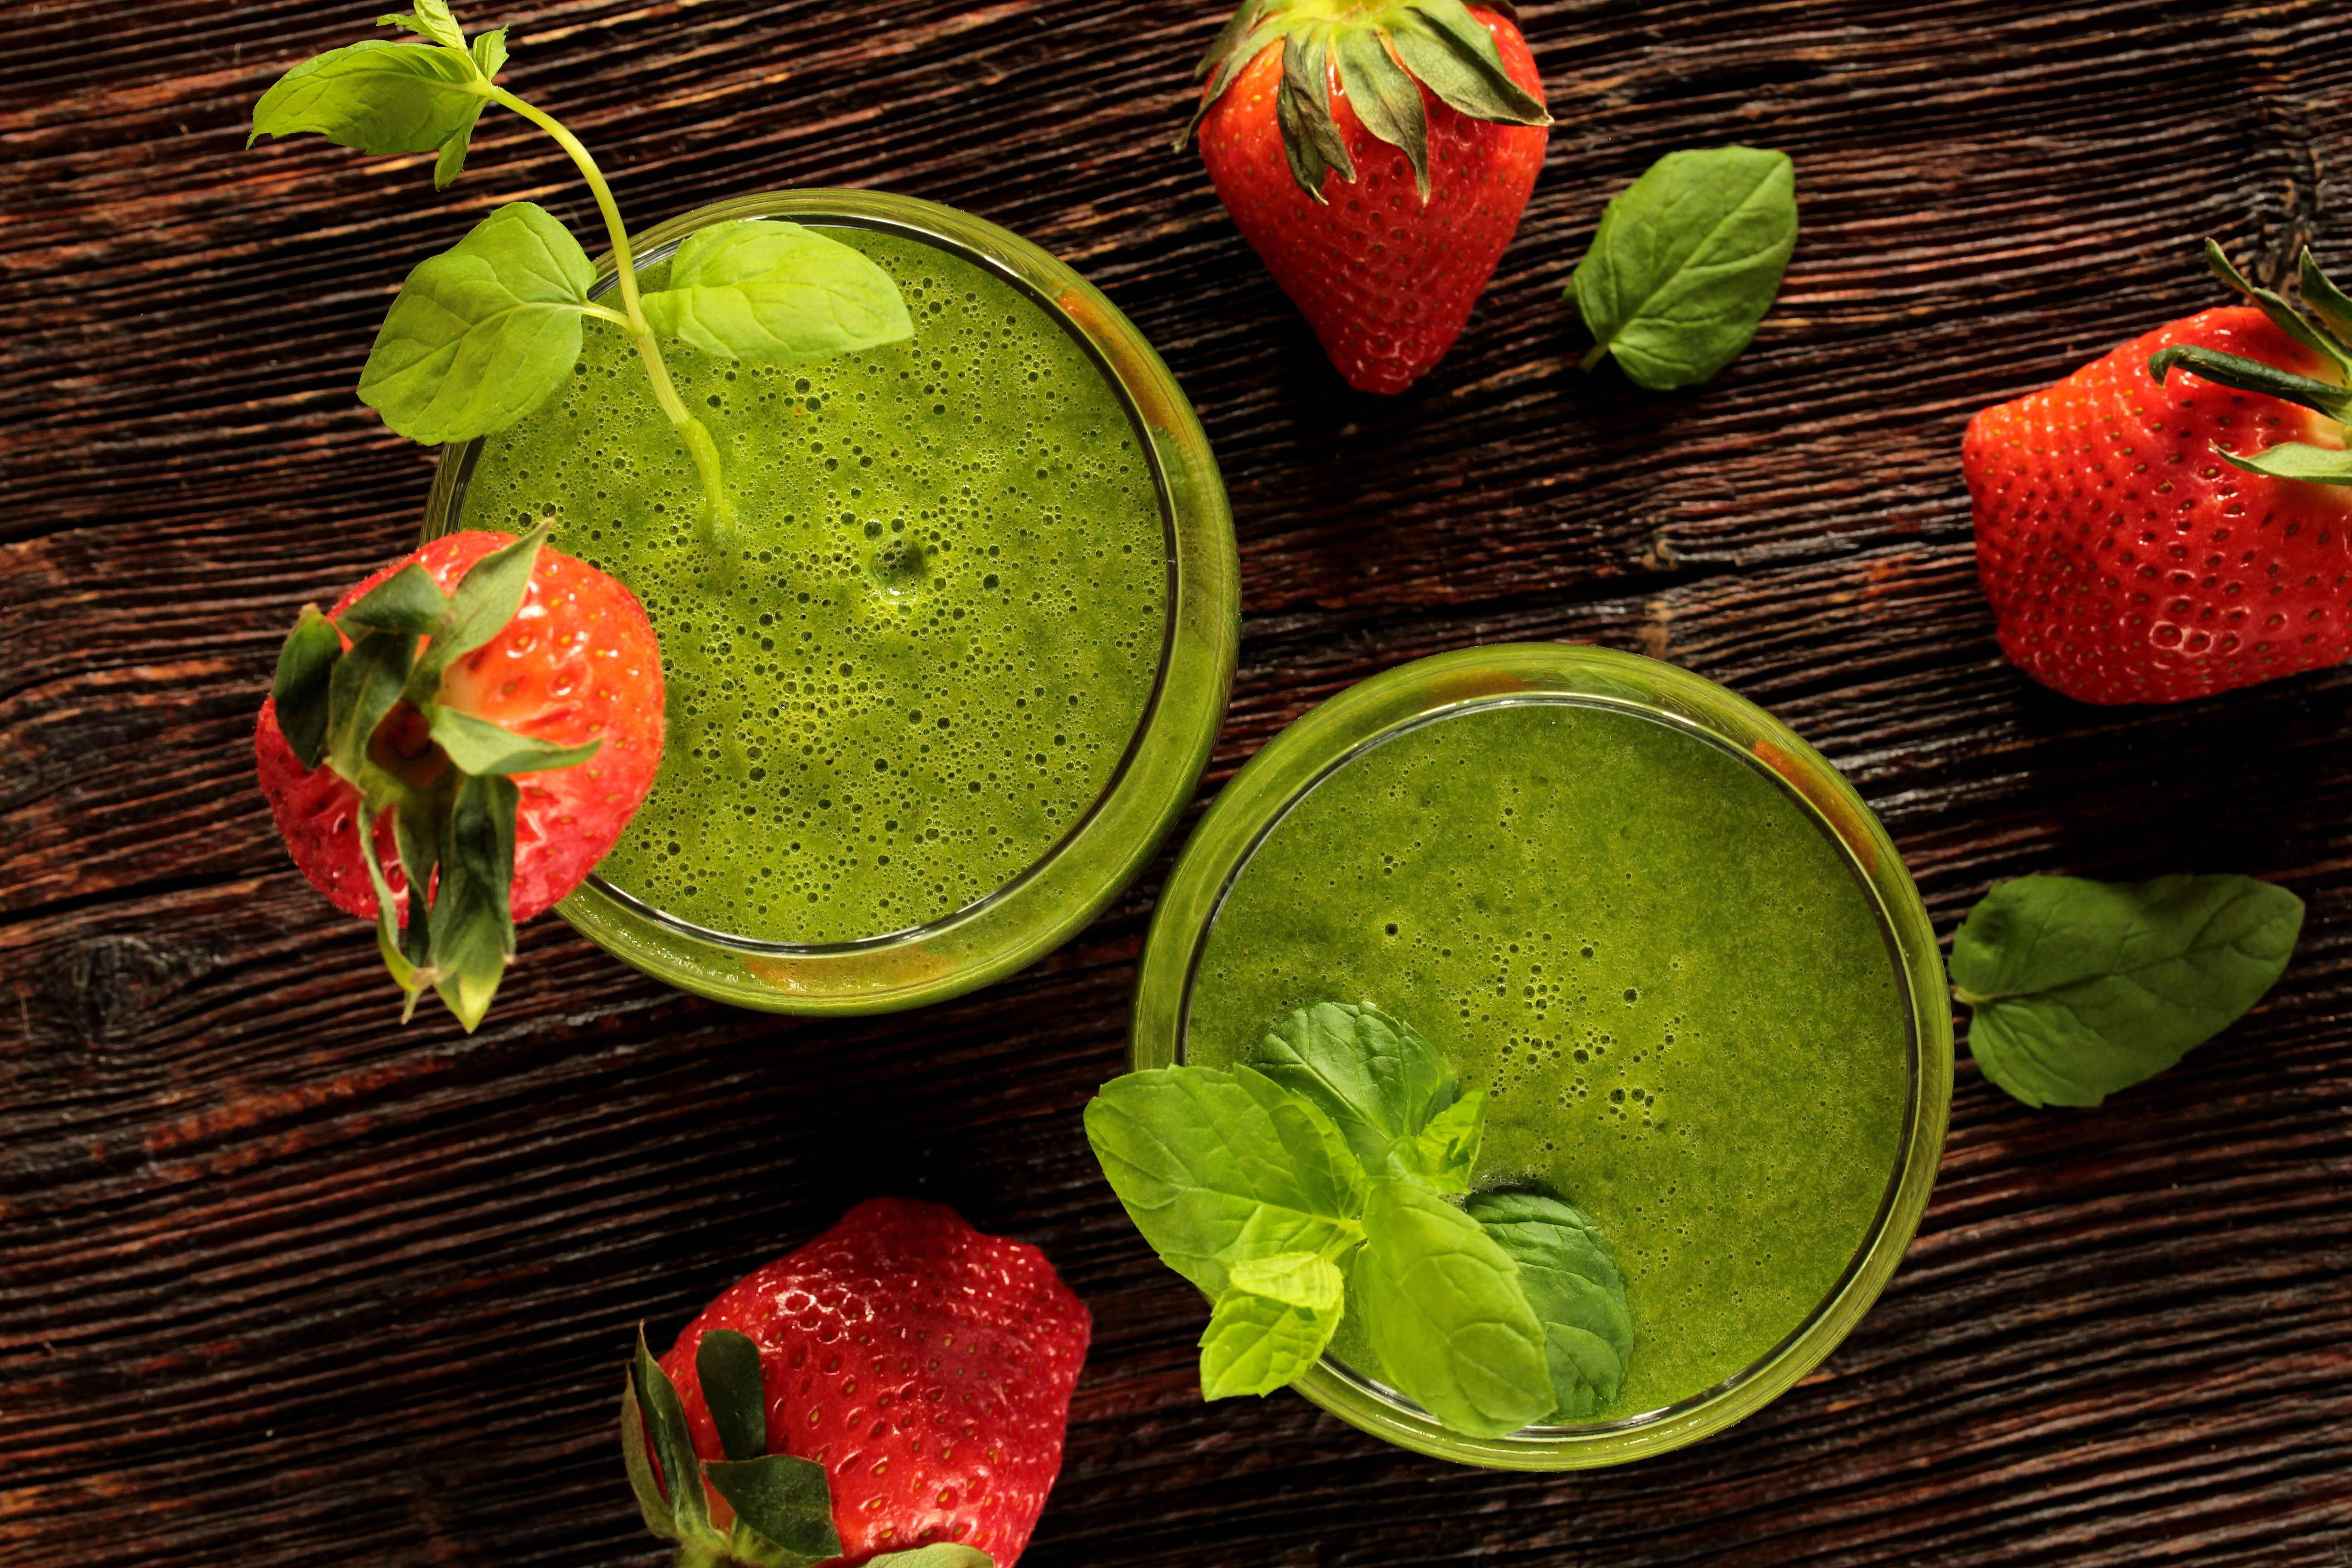
food, vegetable juice, smoothie, basil, ingredient, strawberry, plant, drink, health shake, strawberries, cuisine, vegetarian food, juice, herb, produce, mint, daiquiri, superfood